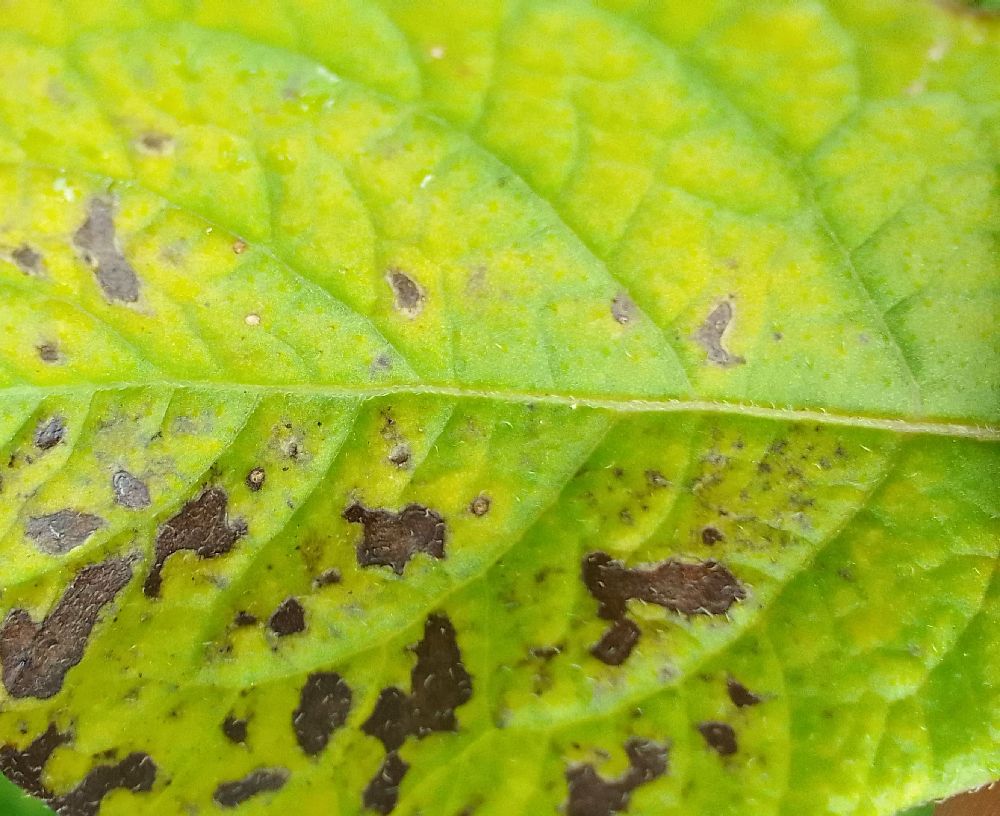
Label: Late blight